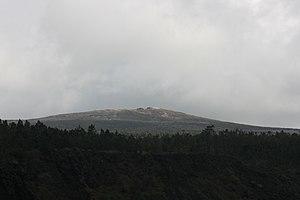
Le Mauna Ulu, toponyme hawaïen signifiant littéralement « montagne grandissante », est un cône volcanique situé sur les pentes du Kīlauea, le volcan le plus actif de l'île d'Hawaï, aux États-Unis. Il s'est formé au cours de l'éruption du Kīlauea entre 1969 et 1974, à l'époque l'éruption la plus importante depuis l'arrivée des Américains sur l'archipel d'Hawaï. Débutée le 24 mai 1969 et après deux épisodes marqués par l'apparition de fontaines, de lacs, de coulées et de cascades de lave qui ont atteint l'océan Pacifique, l'éruption s'achève le 22 juillet 1974 soit après plus de cinq ans d'activité. Le lieu constitue depuis lors l'élément le plus important du paysage visible à partir du sommet du cône de Puʻu Huluhulu. Il est accessible par le Napau Crater Trail au terme d'une randonnée de quelques heures.